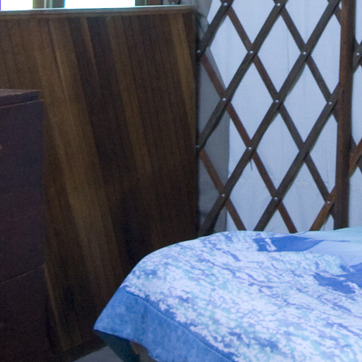
Material: wood